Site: brandenburg
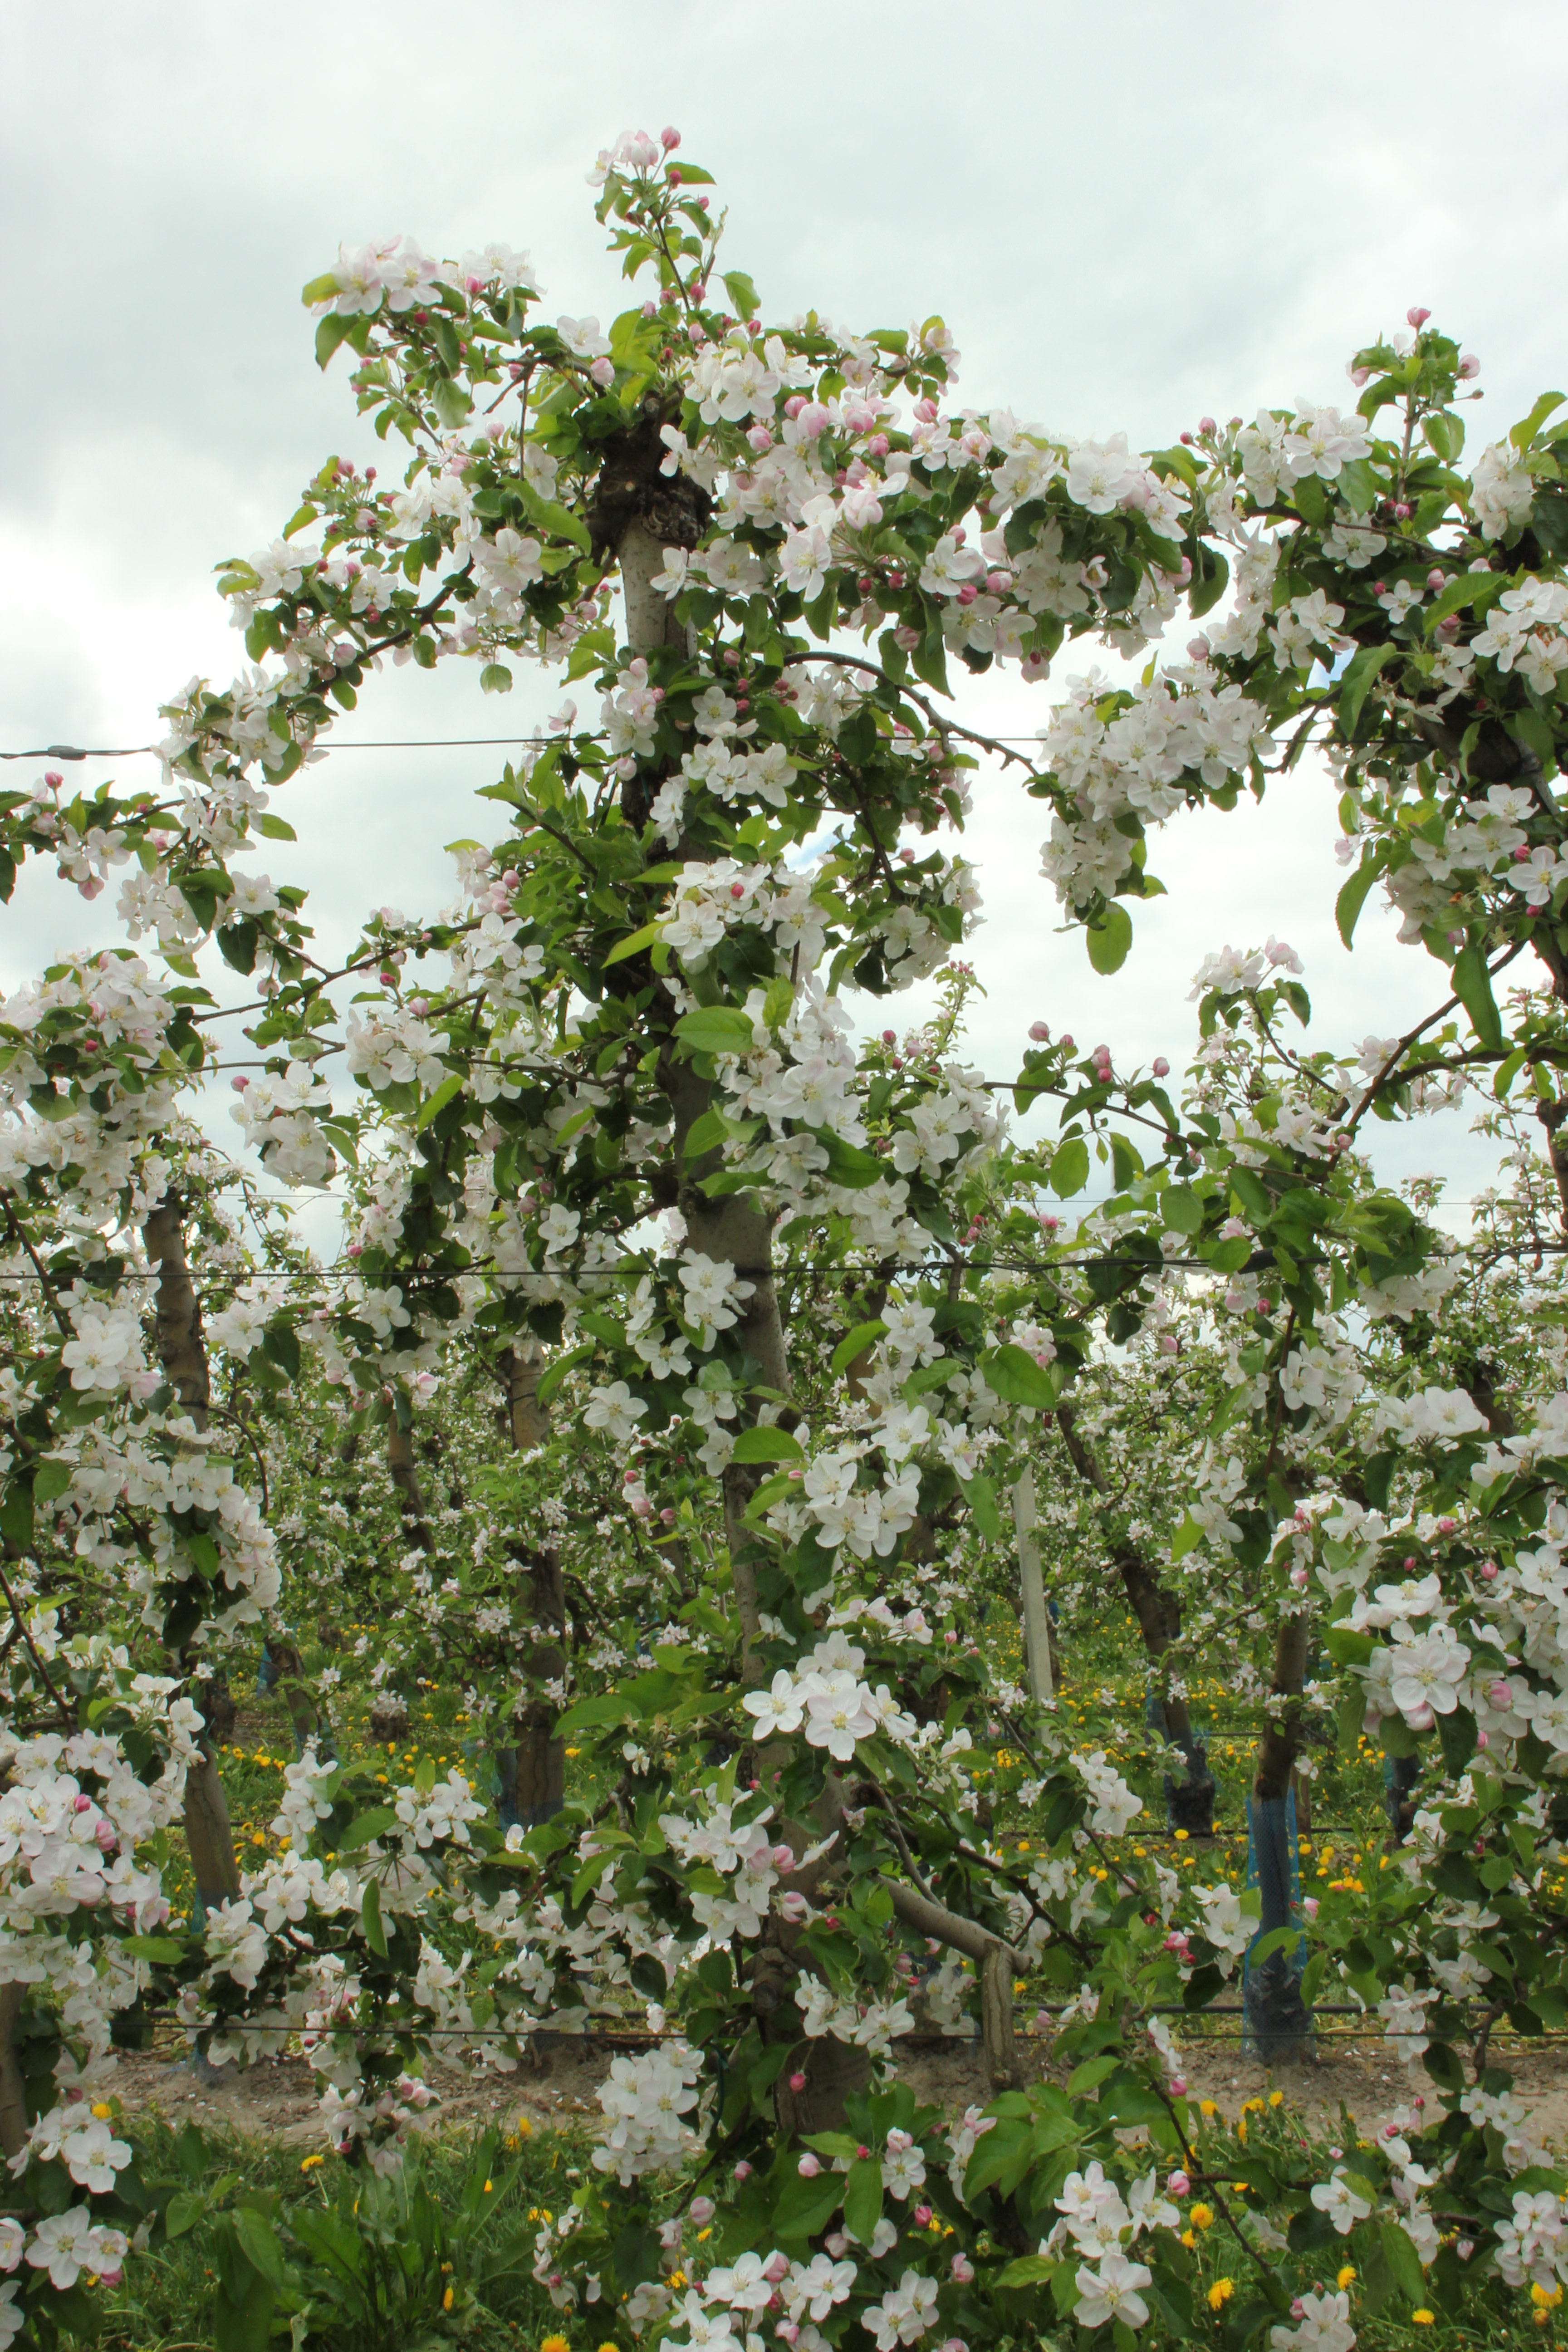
Growth stage (BBCH 65): Flowering